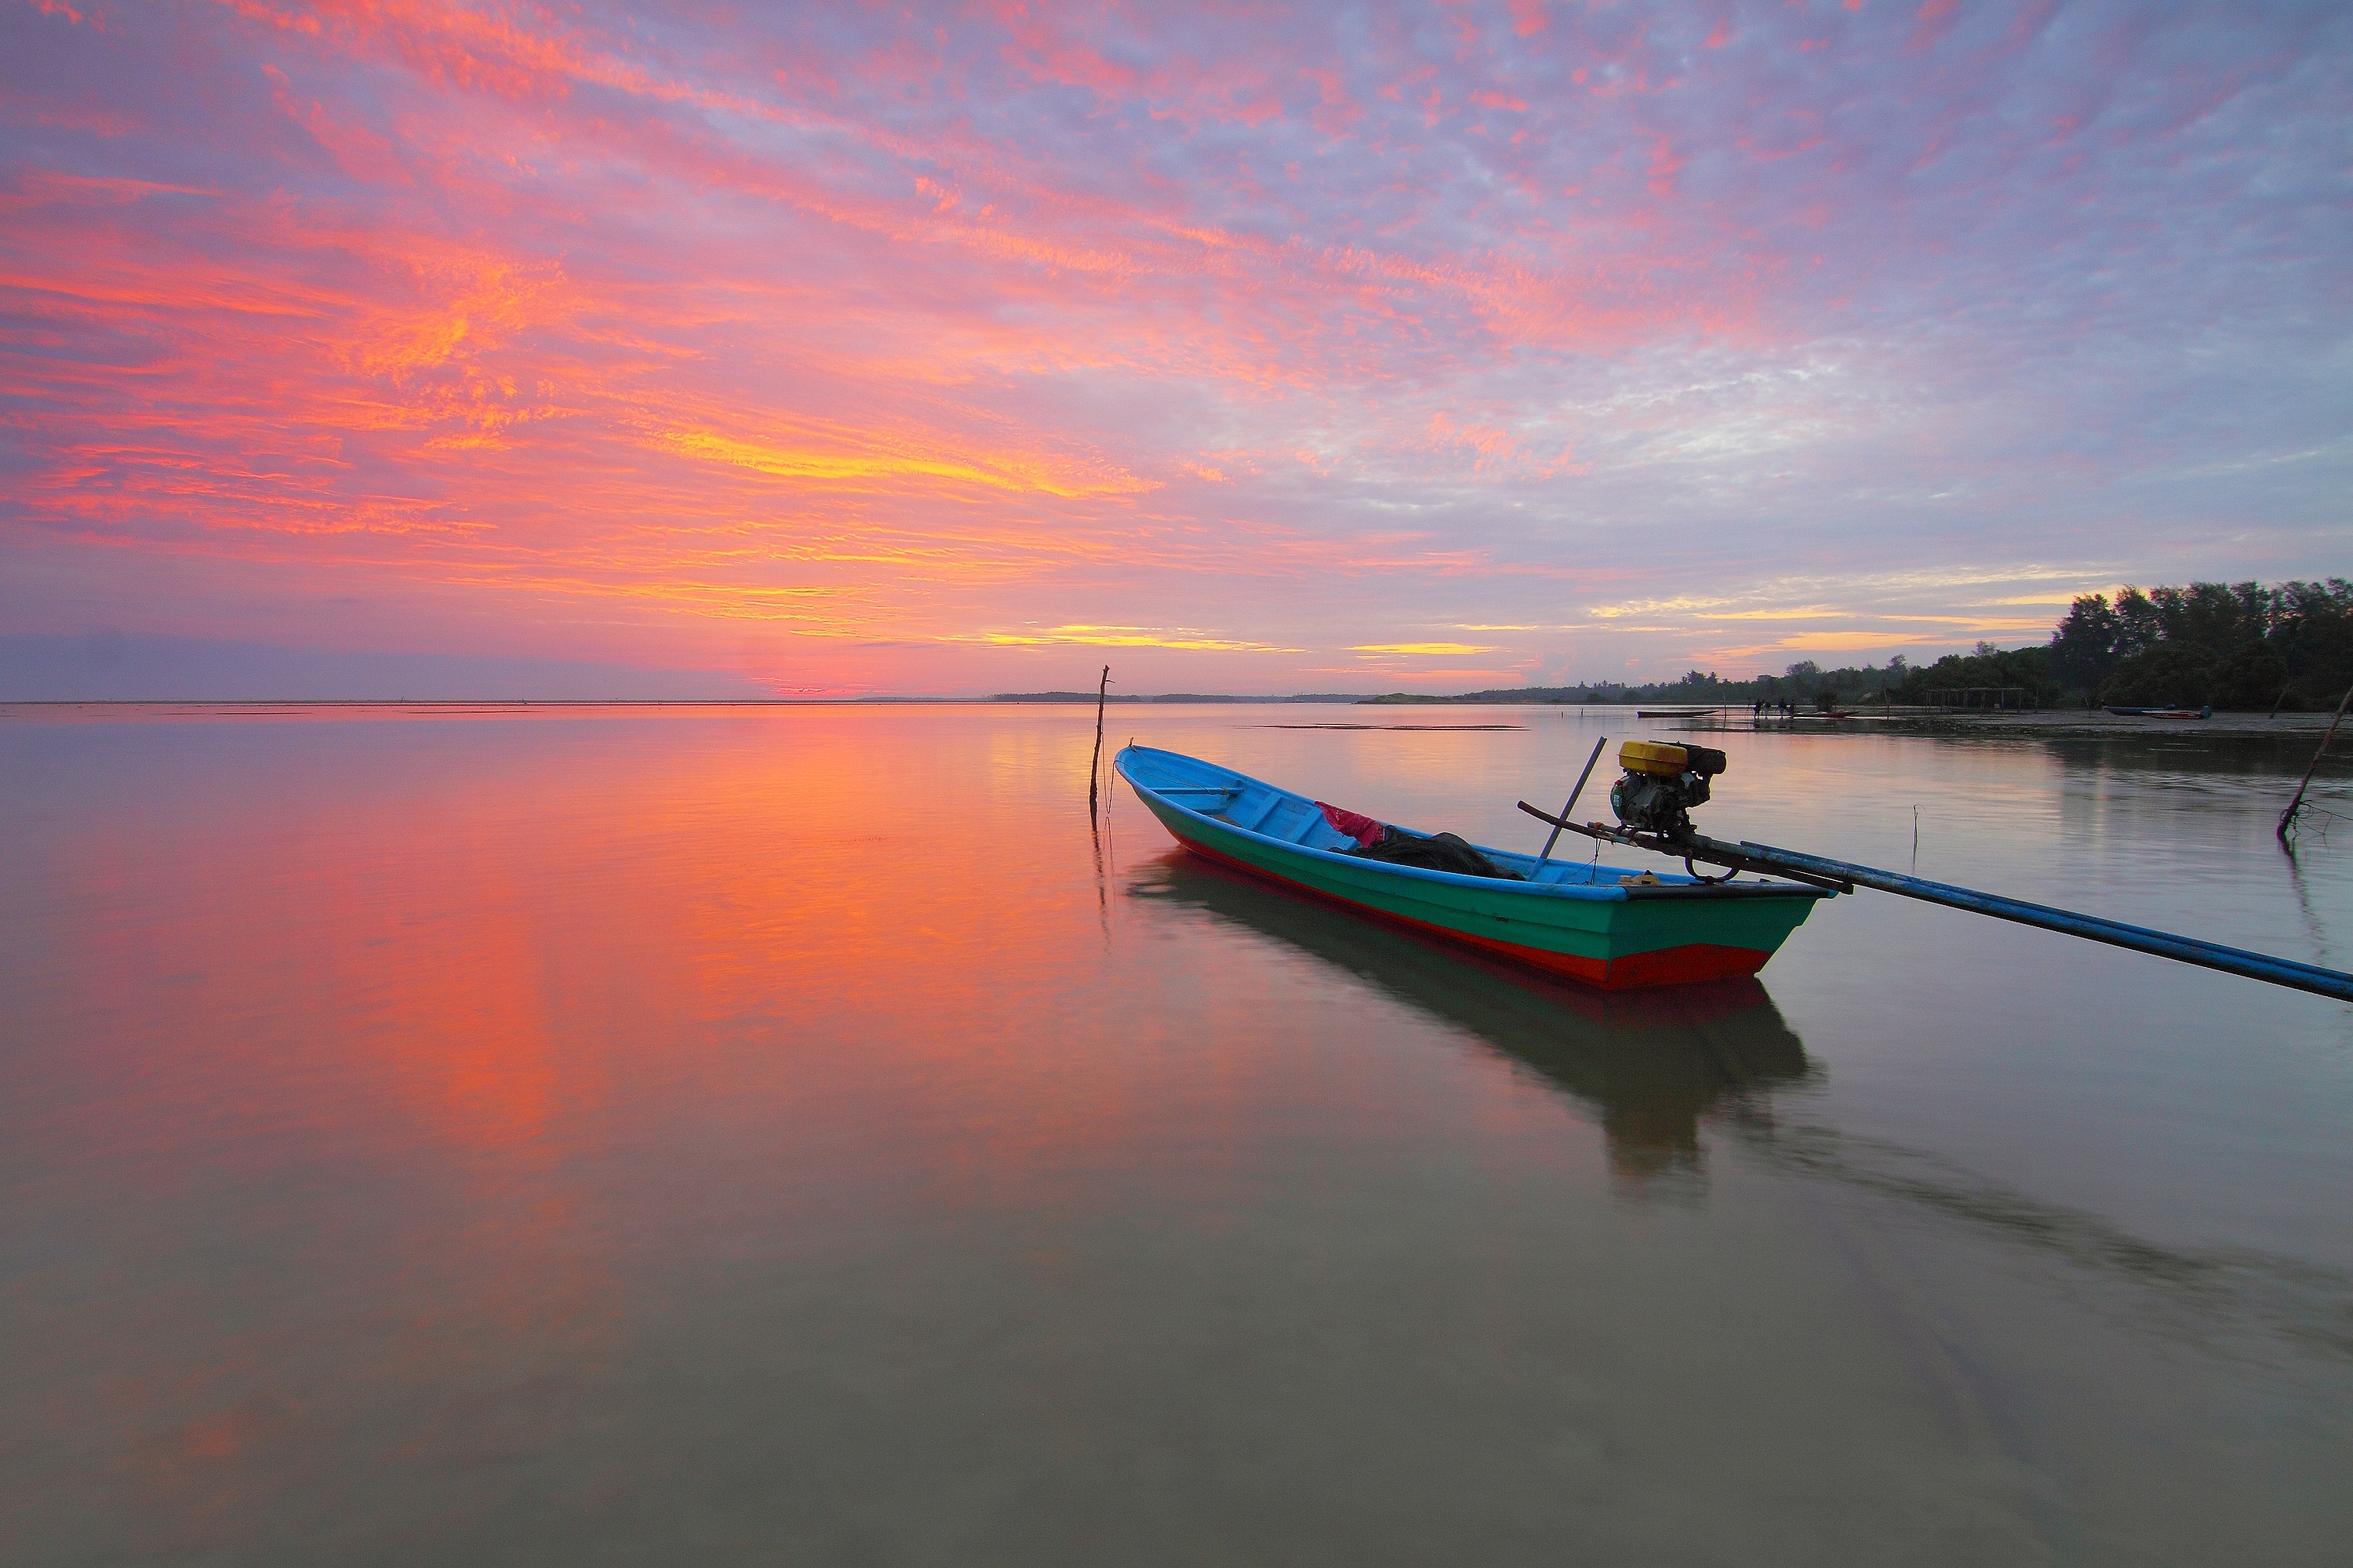
landscape, sea, nature, sun, sunrise, sunset, boat, dusk, reflection, vehicle, park, bay, boating, watercraft, watercraft rowing